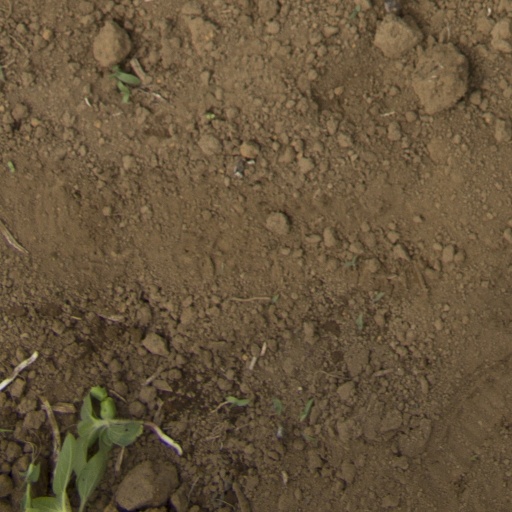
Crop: Jerusalem artichoke